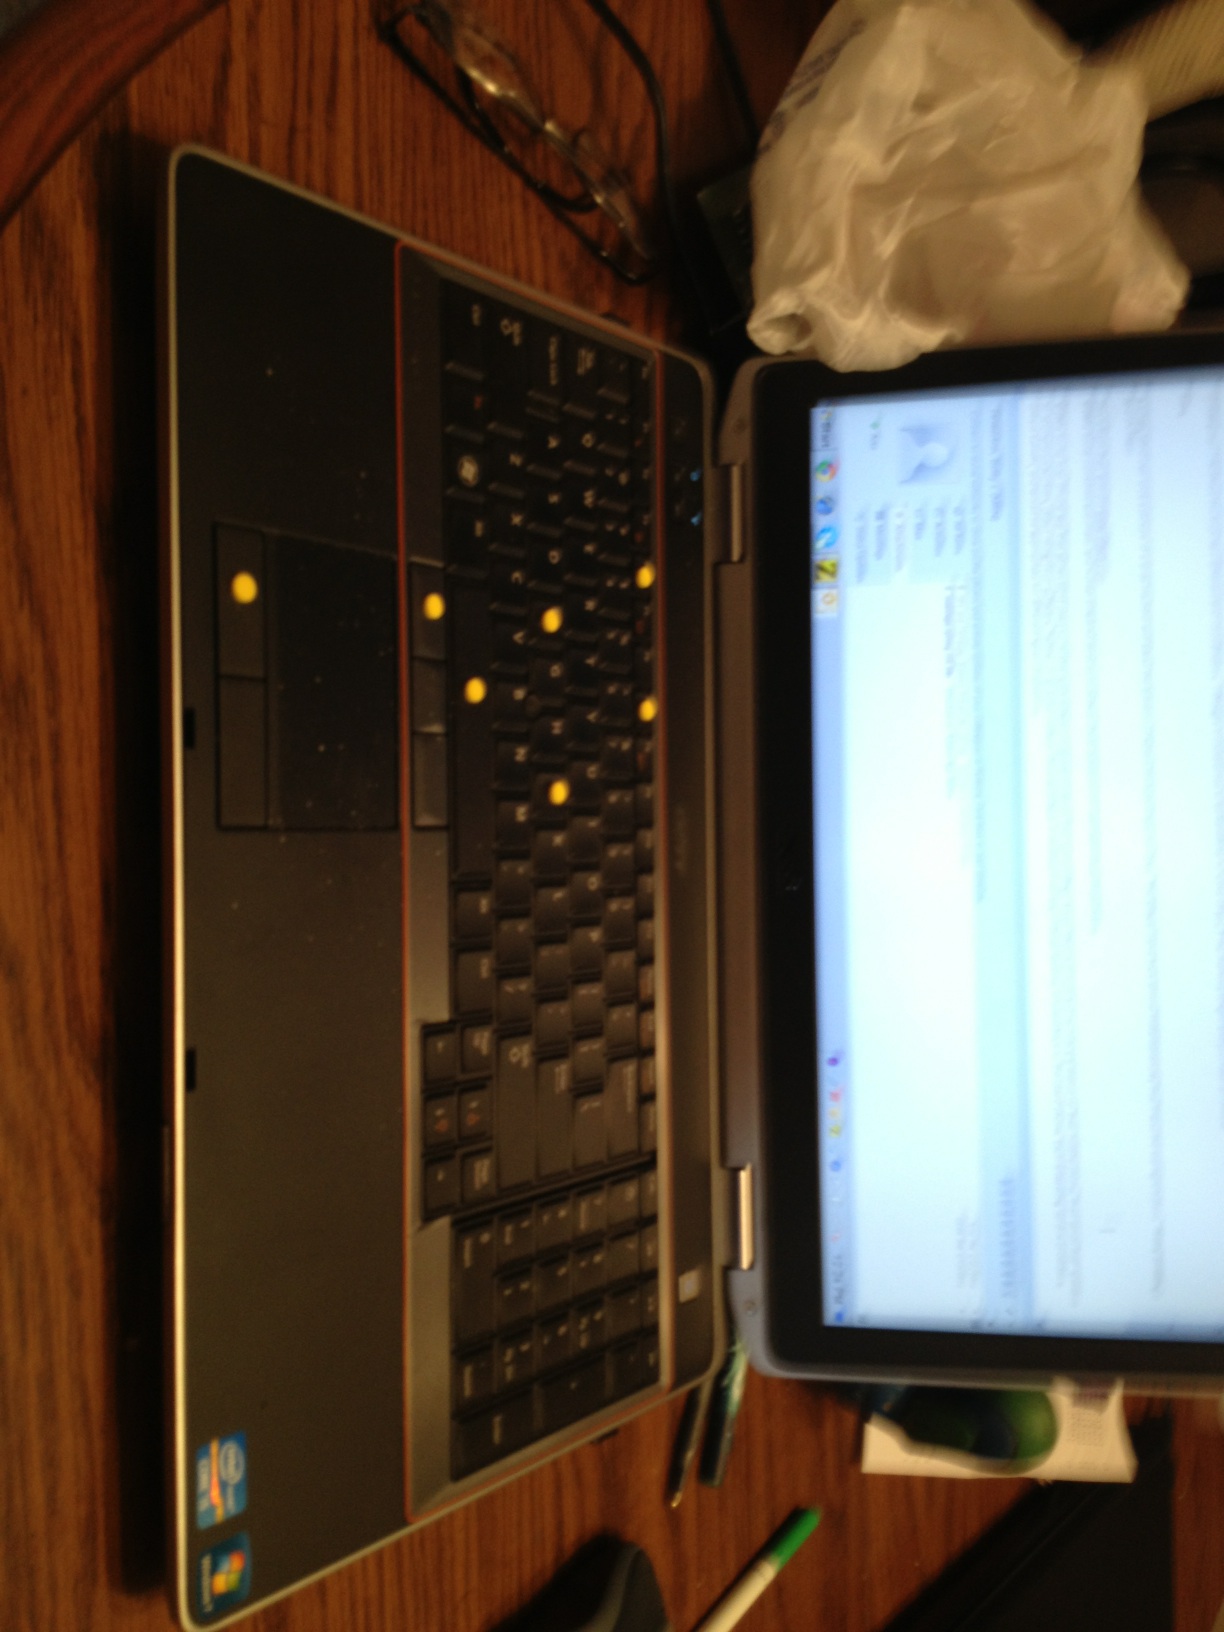Question: What is this?
Answer: laptop